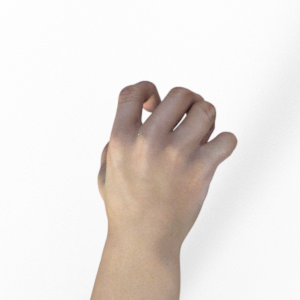
Label: rock